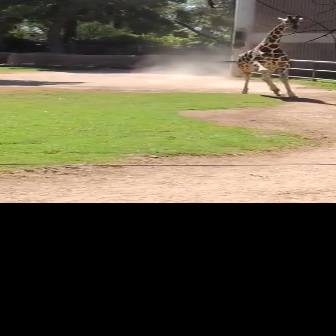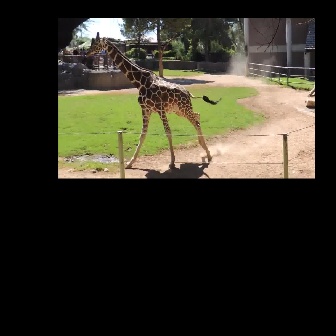
  Please identify the target specified by the bounding box [219,13,303,98] in the first image and locate it in the second image. Return the coordinates in [x_min,y_min,x_max,y_max] format.
Answer: [83,31,221,169]